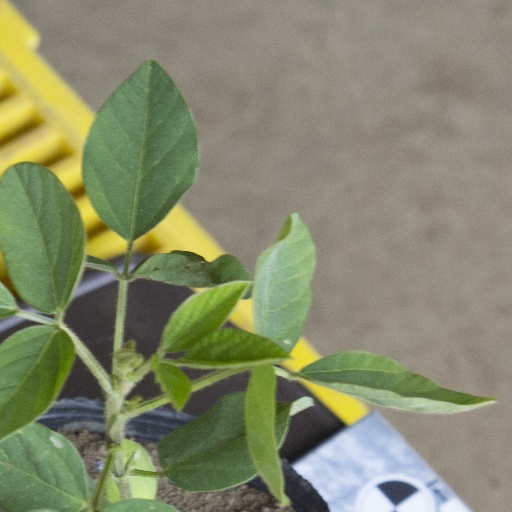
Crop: soybean